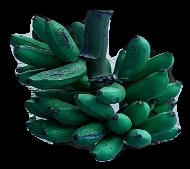
Variety: rasbale
Grade: grade3